Streptococcus iniae

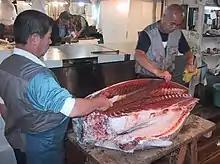
Most human "S. iniae" infections are associated with injuries while handling live or fresh infected fish.

"S. iniae" can cause opportunistic infections in weakened or immunocompromised humans. It is most commonly associated with bacteremic cellulitis, but has been known to cause endocarditis, meningitis, osteomyelitis, and septic arthritis. The first recognized cases of human infection occurred in Texas in 1991 and in Ottawa in 1994, but the sources of infection were not determined. Human infection with "S. iniae" was also identified in Toronto between 15 and 20 December 1995, when three Asian patients were admitted to a hospital with cellulitis of the hand after injuring themselves while handling raw fish. All three were found to have bacteremia, initially attributed to "Streptococcus uberis", but later correctly identified as "S. iniae". In February 1996, a Chinese man was admitted to the same hospital with sepsis one week after preparing a fresh whole tilapia, and was also diagnosed with "S. iniae" bacteremia. A subsequent epidemiological investigation found other cases in the Toronto area, for a total of nine patients; all were of Asian descent and all had handled raw fish (mostly tilapia) before developing infection. Other cases were later identified in the United States and elsewhere in Canada, and have since been reported in Asia (Hong Kong, Taiwan, and Singapore). Asian descent is a common trend in the majority of invasive human cases, but it is unknown whether this is due to inherent differences in immunity or because of cultural differences in the fish preparation which lend themselves to a higher incidence of infection.